Andrzej Morozowski

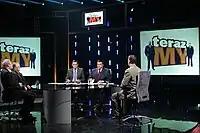
Andrzej Morozowski and Tomasz Sekielski in their talk show "Teraz my"

Andrzej Morozowski was born on 13 June 1957 in Warsaw into a Polish-Jewish family, as a son of the communist politician Mordechaj Mozes Morozowski. Morozowski was raised without any religion. After 1968 Polish political crisis his family stayed in Poland.